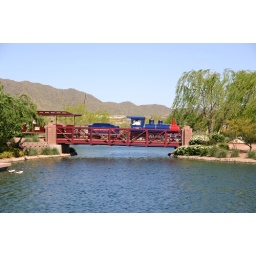
This is the train at Anthem Park crossing the bridge over the upper lake. It was a very pretty day :)